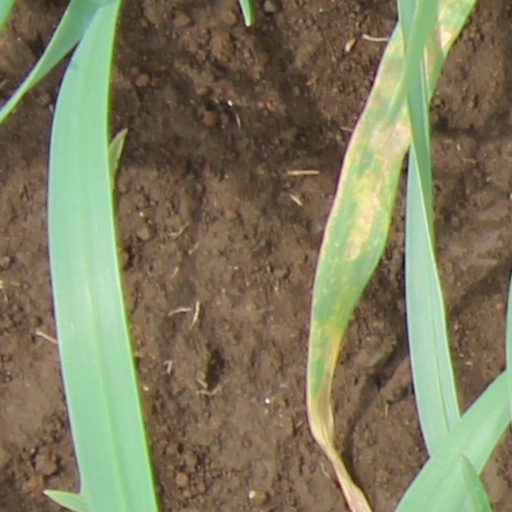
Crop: wheat